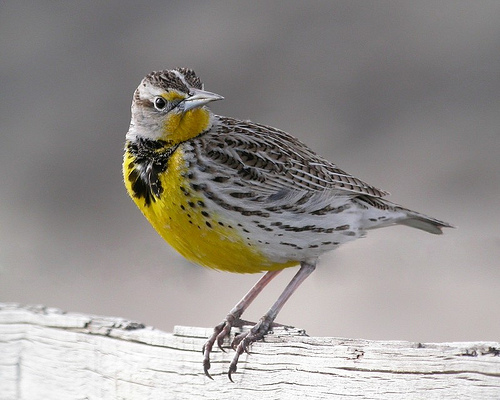
plump bird with yellow belly feathers and spotted black and white wingsa medium sized bird that has a yellow belly and dark brown patterns all over
this grey and white mottled bird has a yellow belly and a blaze of black on the breast with a small head and a sharp beak.
this is a bird with a yellow belly, black and white spotted back, yellow throat and a pointy beak.
this bird has a yellow chest with distinct yellow patch under its pointed beak, black markings on its breast and grey, white, and black feathers on its back.
this particular bird has a yellow belly and breast with a black patch on its throat
this particular bird has a belly that is yellow and white
this bird is black with yellow and has a very short beak.
this bird has a yellow belly and and large claw feet.
this is a small bird with a bright yellow chest and brown and white feathers on the rest of its body.
Species: Western Meadowlark